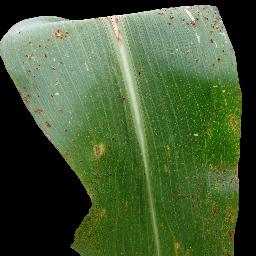
Label: Corn_(Maize)___Common_Rust